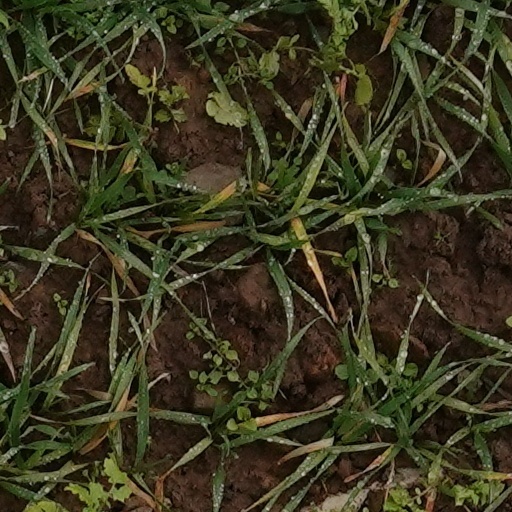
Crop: wheat